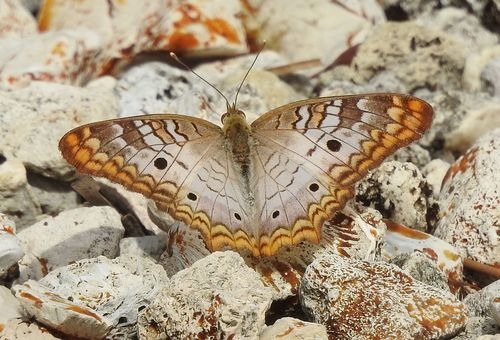
Scientific name: Anartia jatrophae
Common name: White peacock
Family: Nymphalidae
Order: Lepidoptera
Pollinator type: Primary pollinator
Habitat: Gardens, parks, and open areas
Geographic range: Southern United States to Argentina
Conservation status: Least Concern